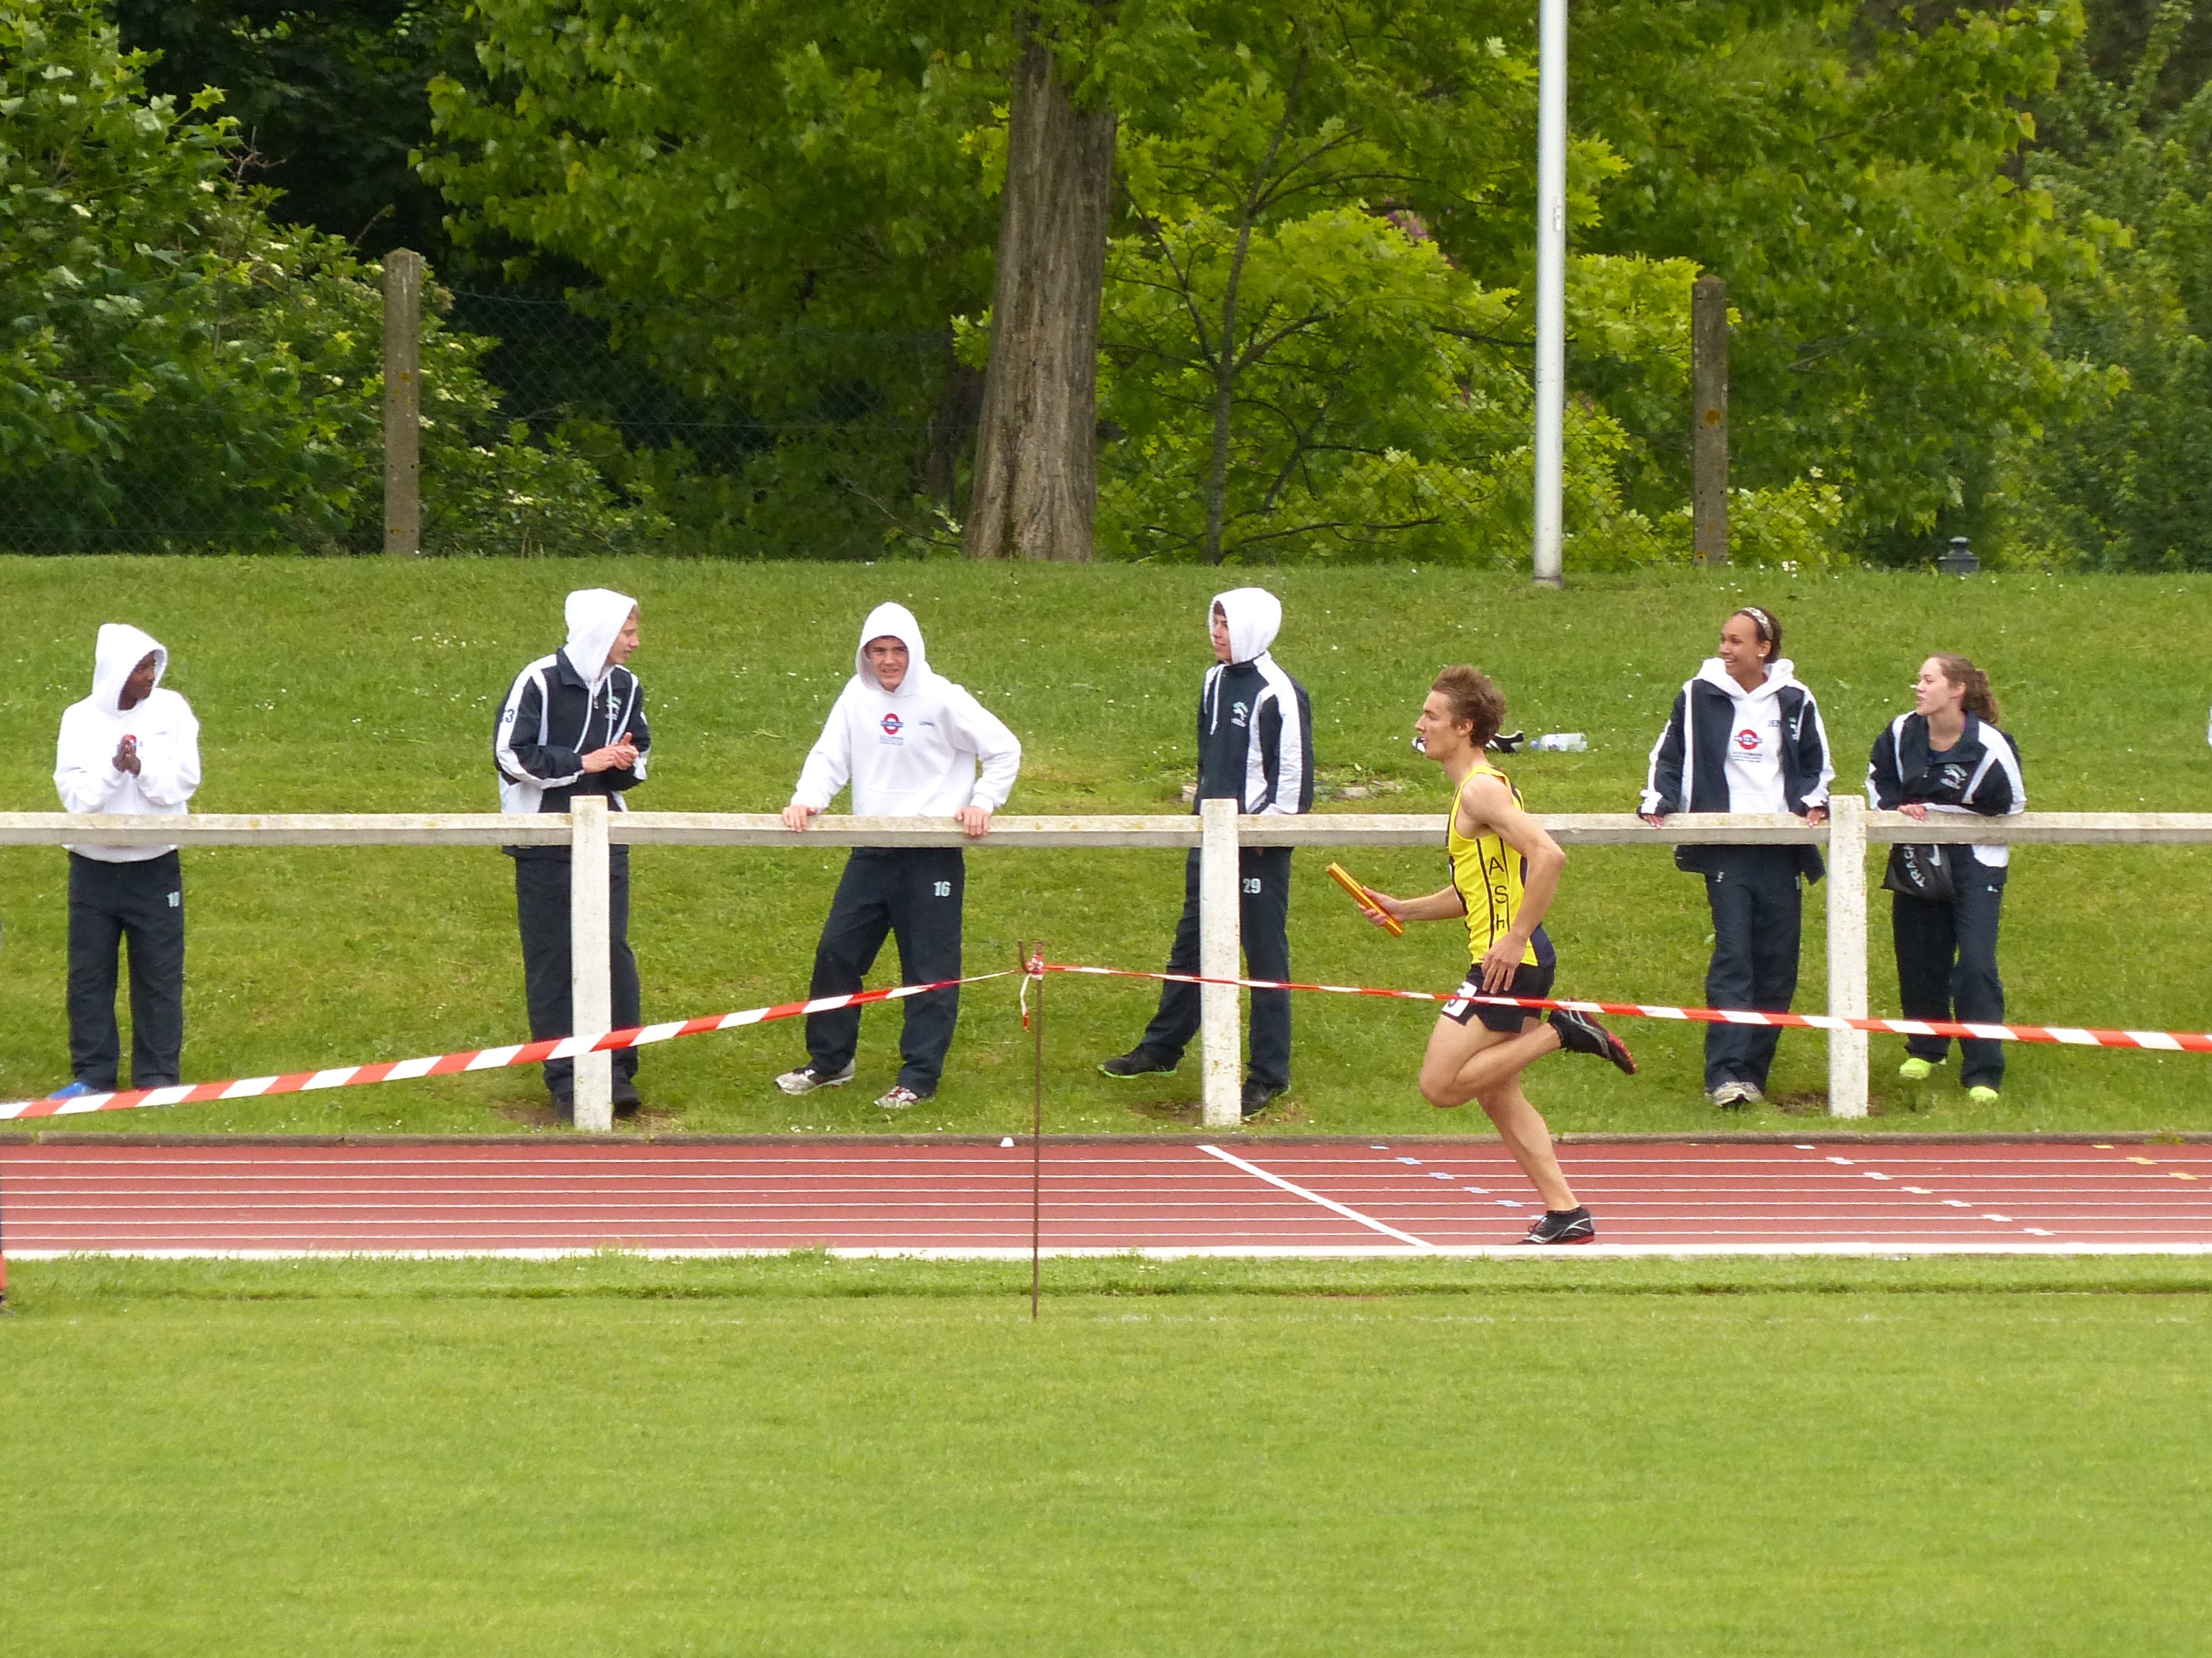
structure, running, paris, jumping, stadium, 2013, team, sports, highschool, athletics, isst, sprint, trackandfield, hurdle, sport venue